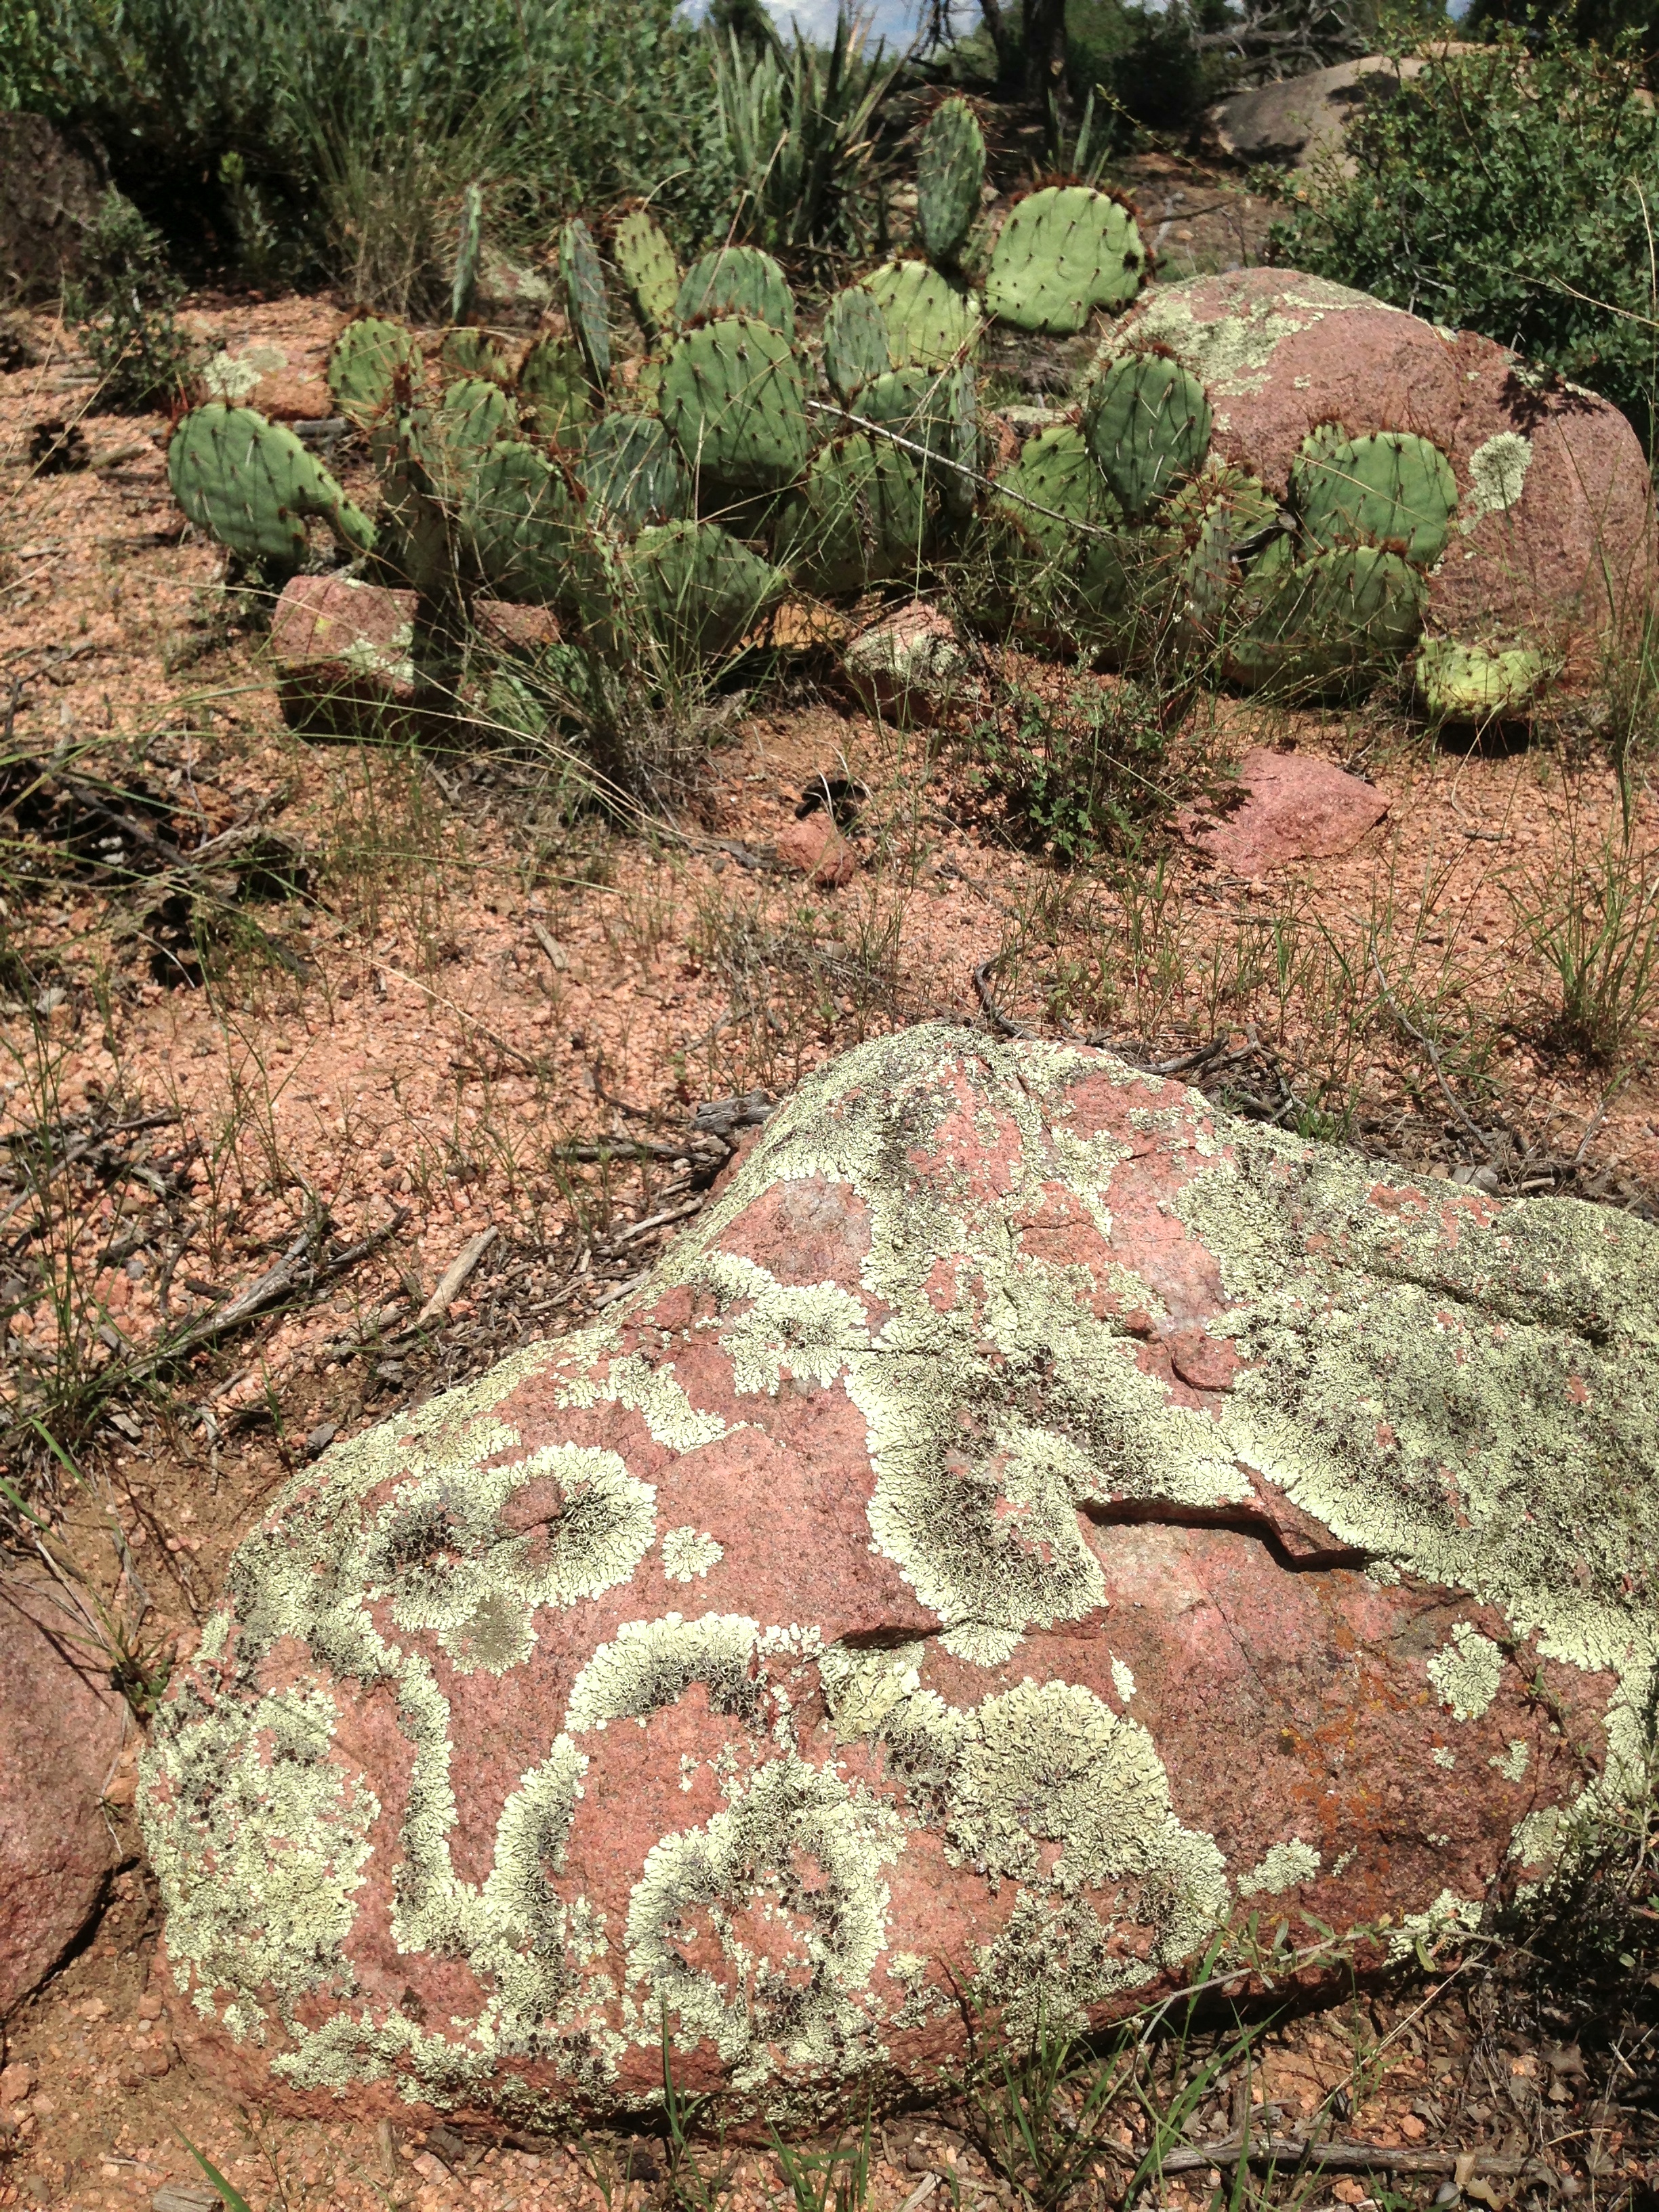
tree, rock, plant, lawn, soil, botany, garden, geology, shrub, boulder, bedrock